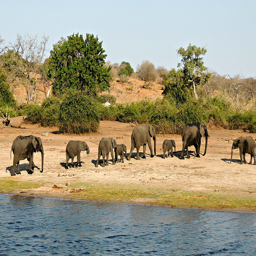
Group of grey elephants walking out of water in a line.
A group of elephants standing in the sand.
a herd of elephants walk along a river bank
A herd of elephants walking across a ground near a river.
A herd of elephants near the river bank